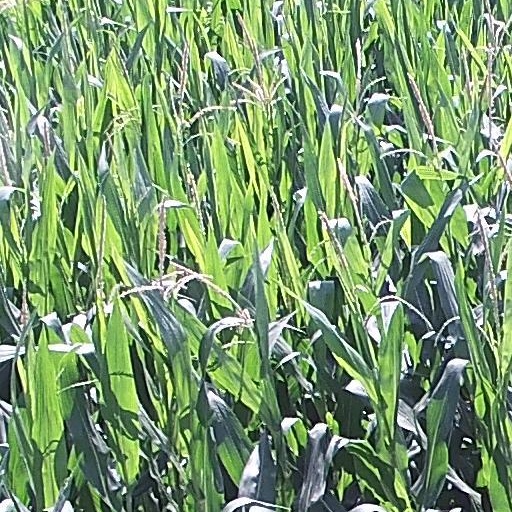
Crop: maize; corn